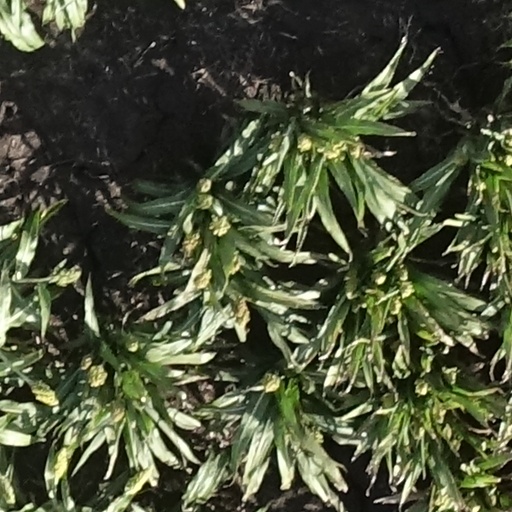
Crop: sorghum